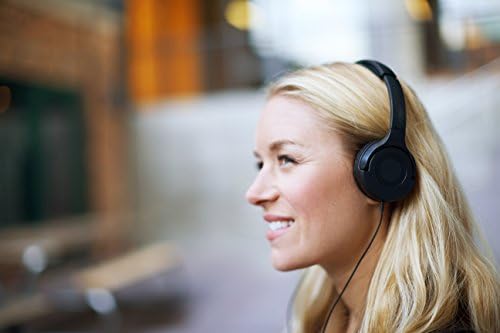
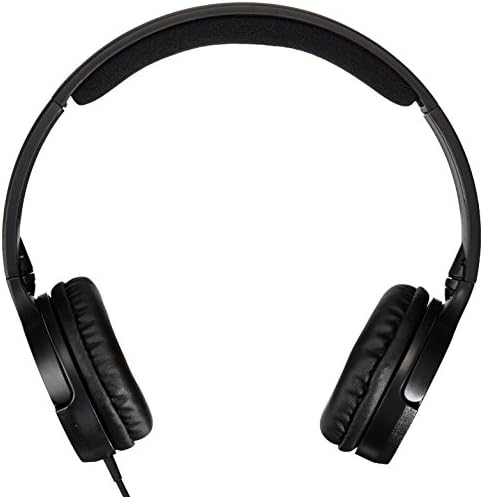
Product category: headphones
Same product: yes